History of Singapore General Hospital

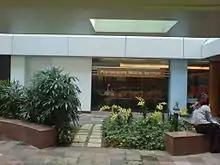
The Postgraduate Medical Institute in SGH

Amid the rapid growth of medical facilities at SGH in the 1970s and 1980s, it was necessary for the hospital to ensure that its services remained affordable to the public; and at the same time maintain the long-term sustainability of its subsidies. Consequently, the hospital underwent restructuring in 1989. SGH was removed from the civil service and was corporatised as a wholly state-owned company under the Health Corporation of Singapore, a government holding company. Through restructuring, the hospital gained operational and managerial autonomy. Subsequently, the existing departments in the hospital were reorganised into three divisions- the Division of Surgery, Division of Medicine and Division of Ambulatory and Clinical Support services.